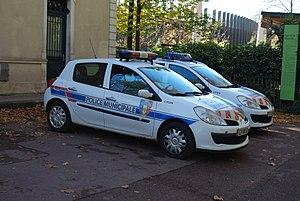
Vue du parc de la Tête d'Or, à Lyon.
Lyon est une commune française située dans le sud-est de la France, au confluent du Rhône et de la Saône. Siège du conseil de la métropole de Lyon, elle est le chef-lieu de l'arrondissement de Lyon, de la circonscription départementale du Rhône et de la région Auvergne-Rhône-Alpes. Ses habitants sont appelés les Lyonnais.